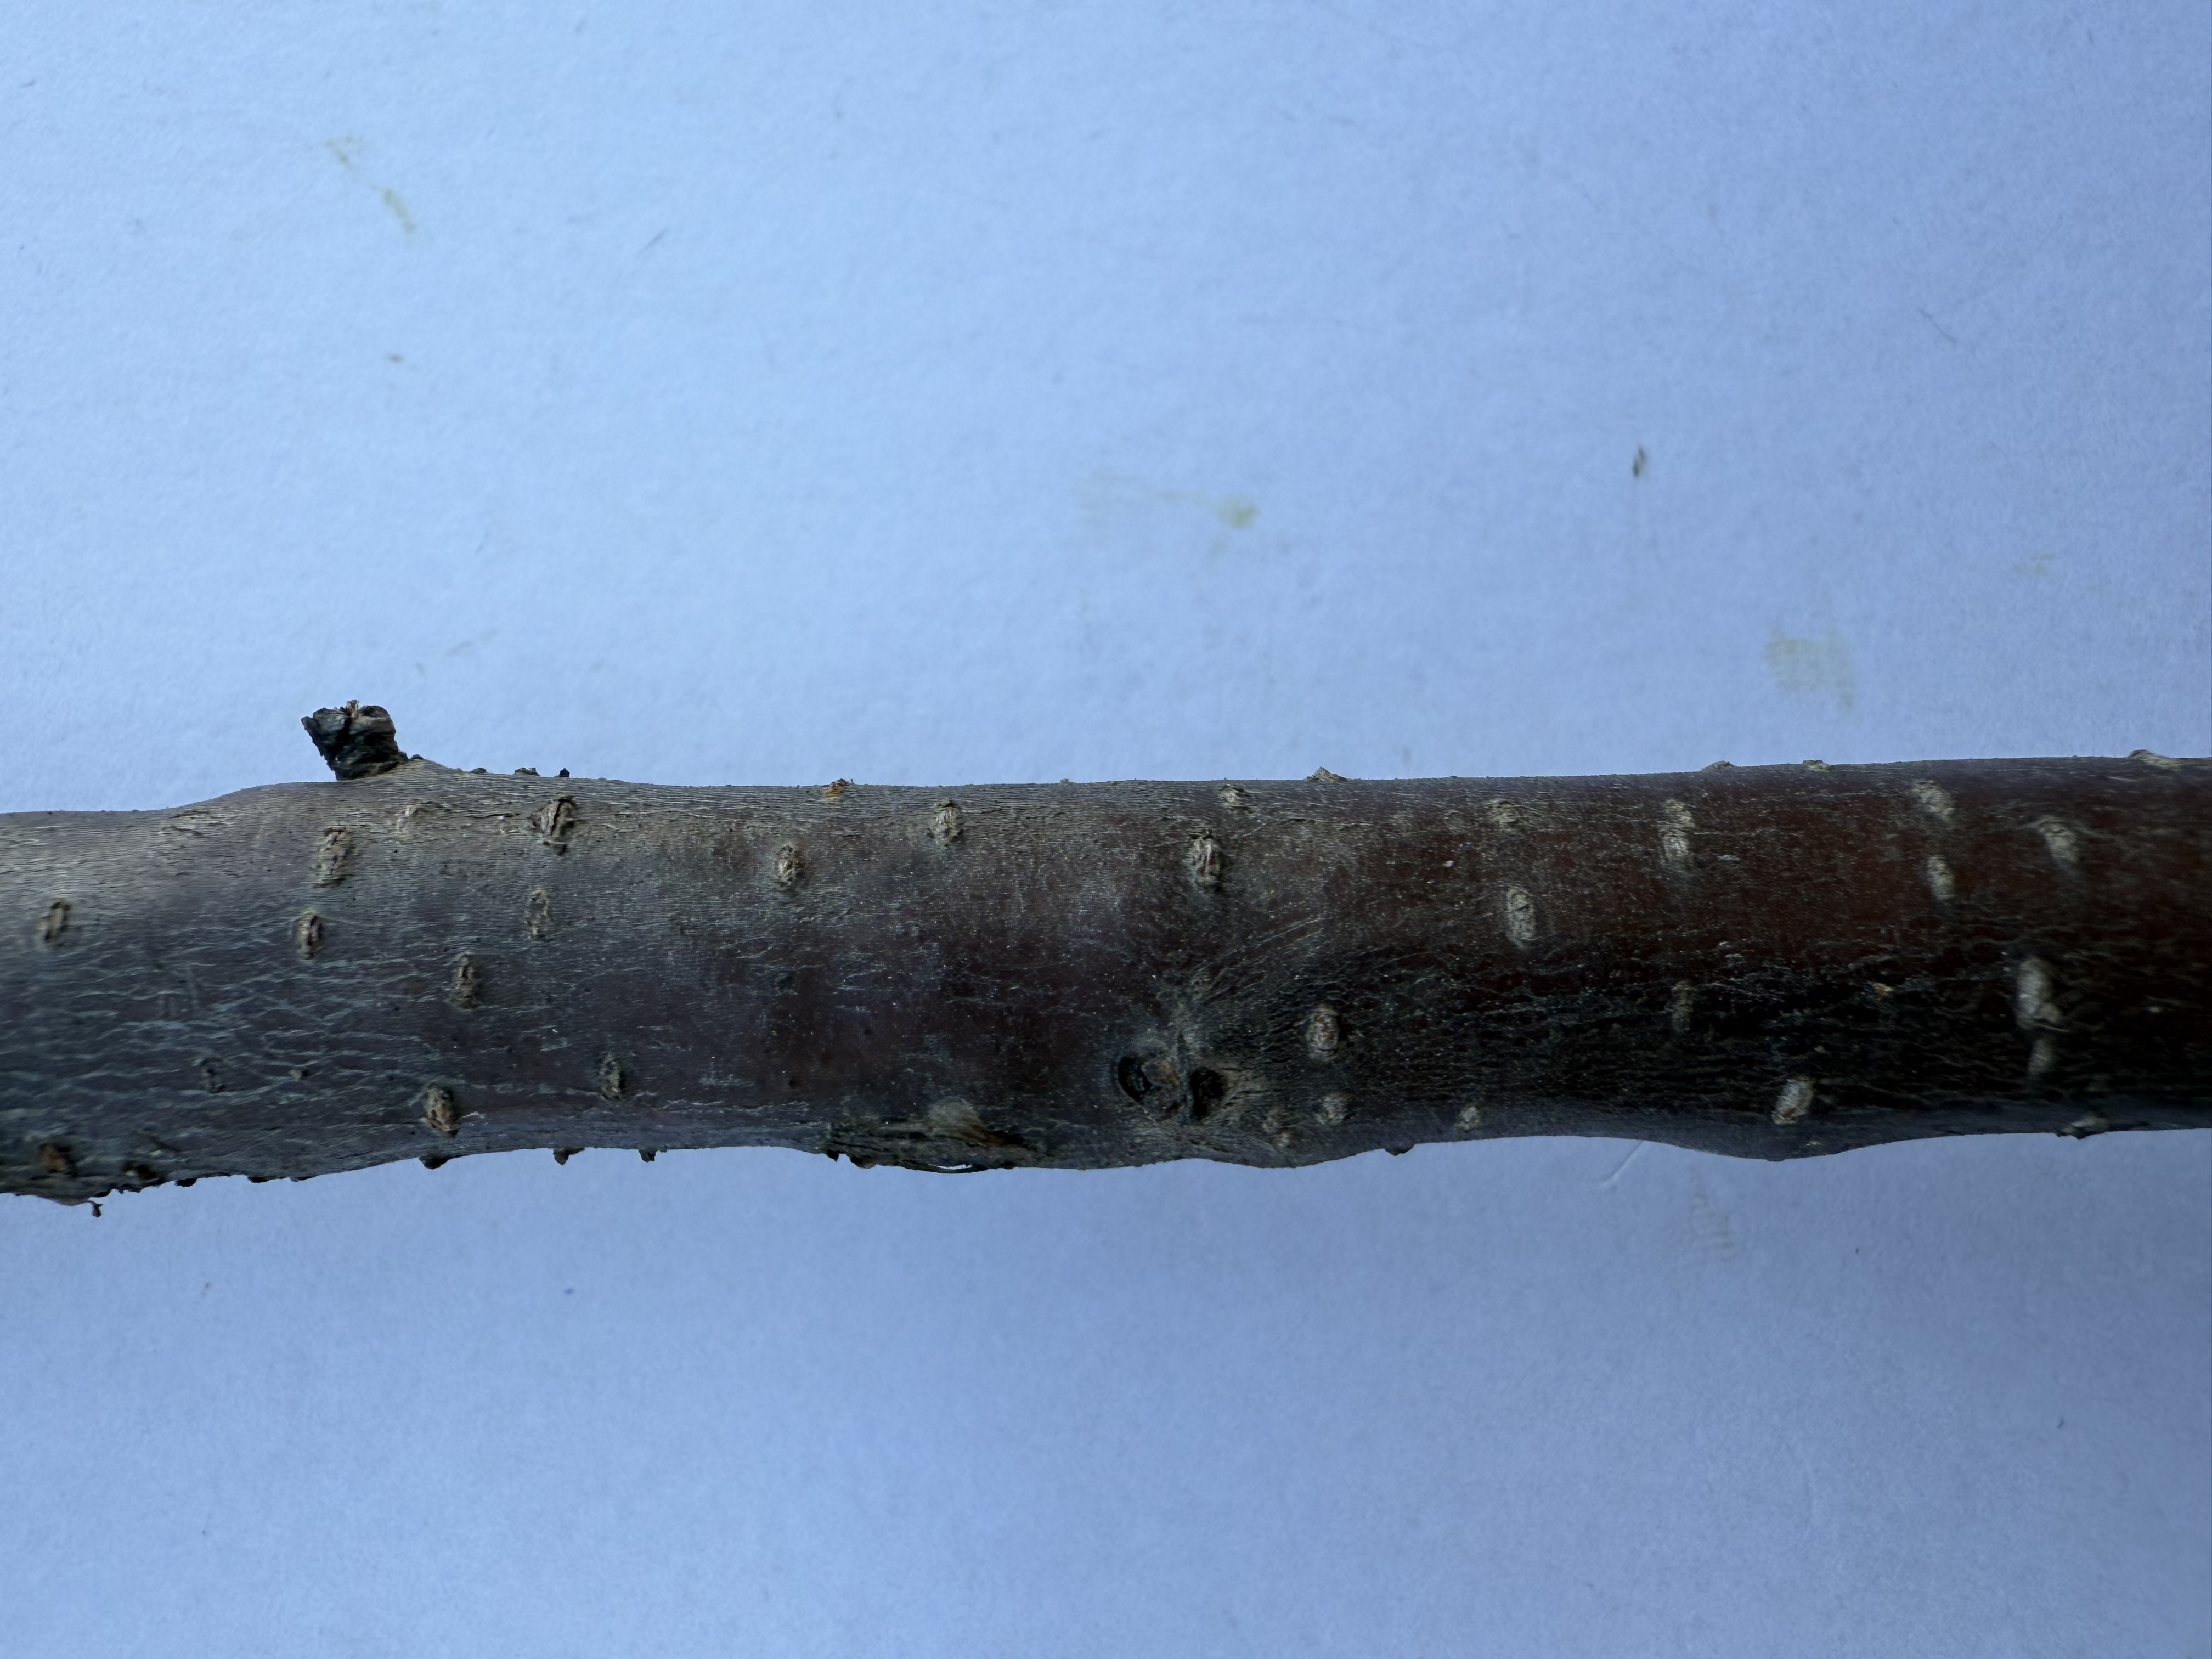
Variety: Sour Cherry